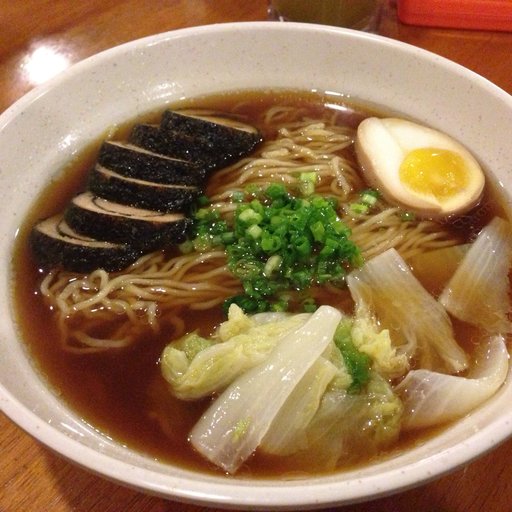
Label: ramen